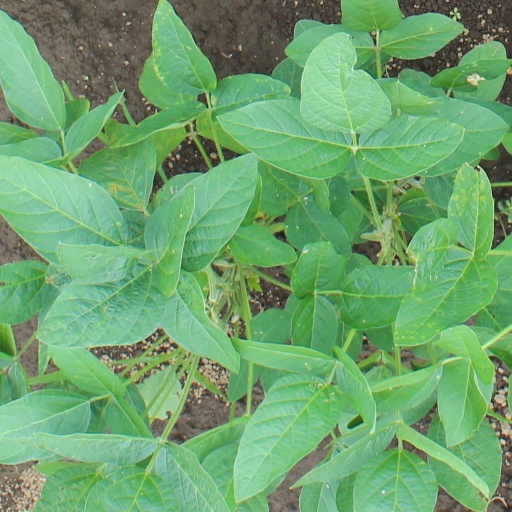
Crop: soybean